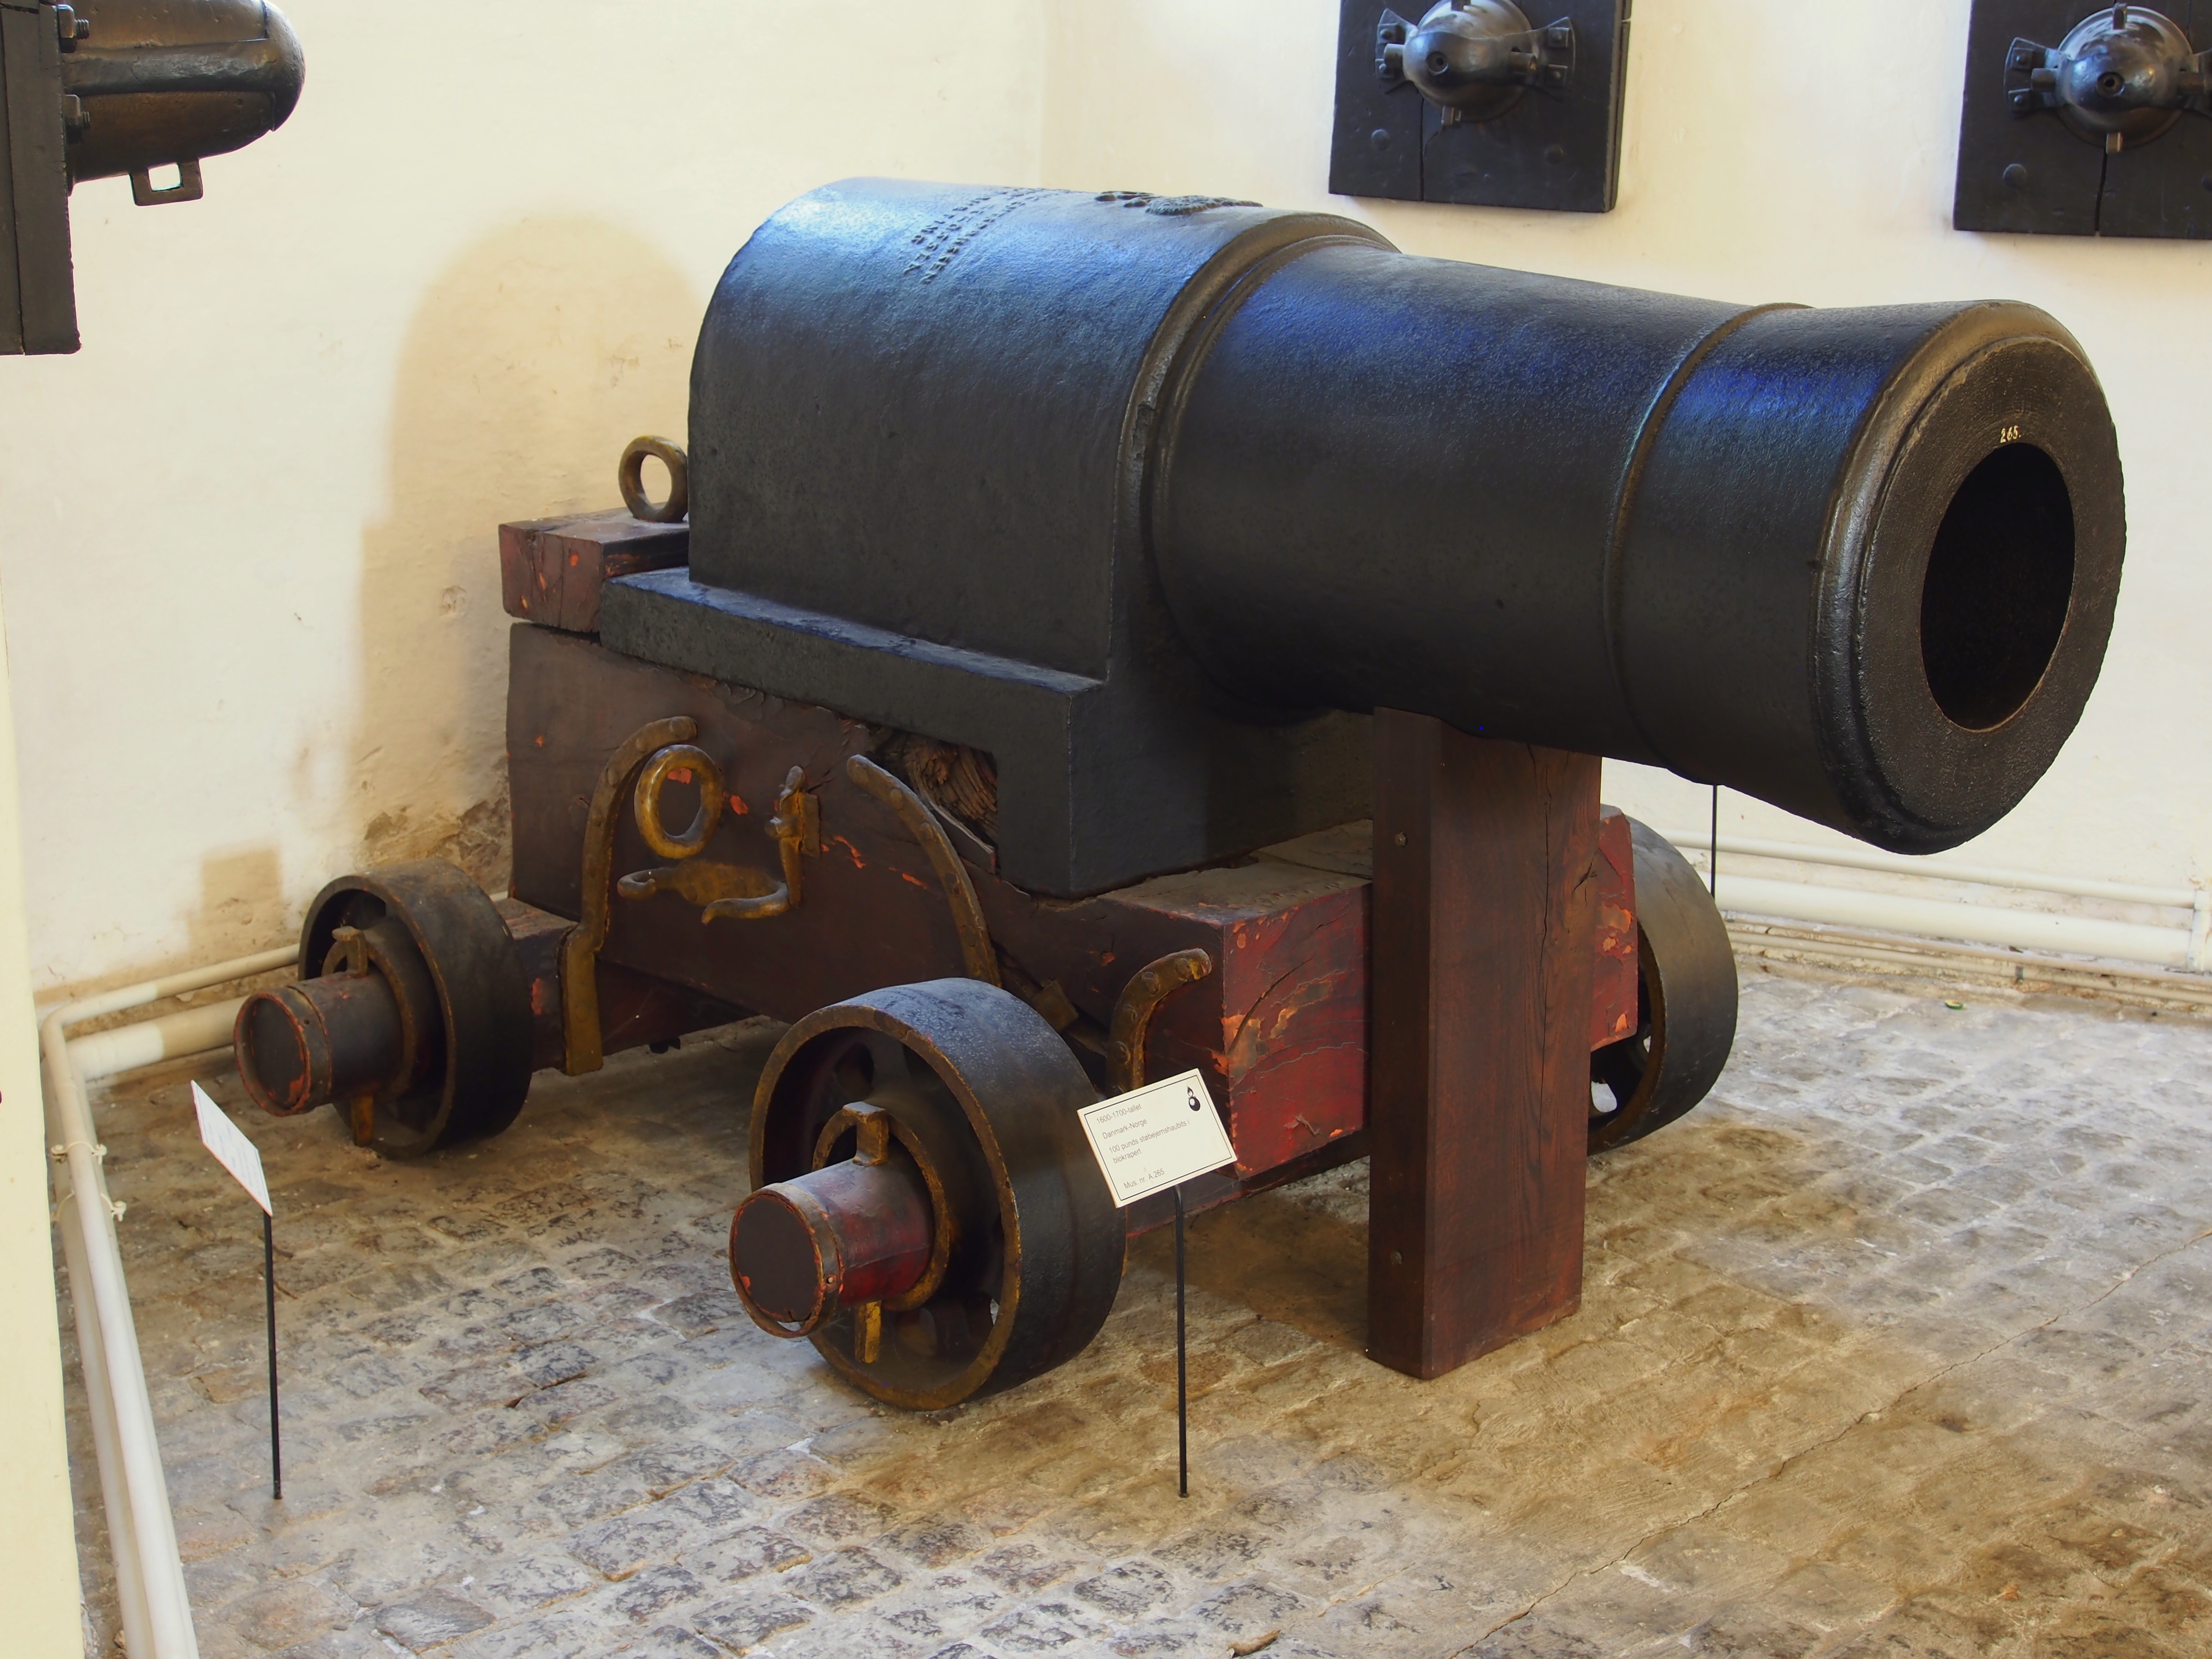
wood, vintage, old, rust, army, metal, weapon, explosion, gun, kill, history, steam engine, cannon, iron, howitzer, cast, artillery, man made object, pounder